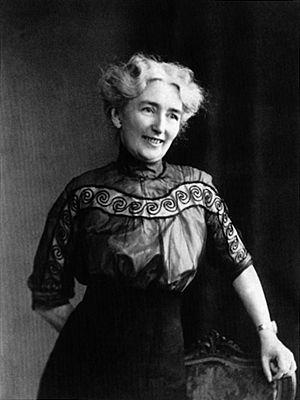
Jean Sibelius, né le 8 décembre 1865 à Tavastehus, dans le grand-duché de Finlande, et mort le 20 septembre 1957 à Järvenpää, près d'Helsinki, est un compositeur finlandais de musique classique.
Aino Sibelius est l'épouse de Jean Sibelius.